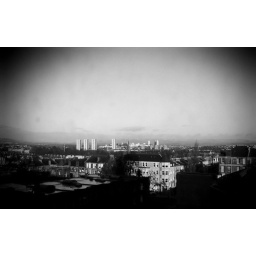
View from the 8th floor annex of Glasgow University's library using the lomocamera app in iphone